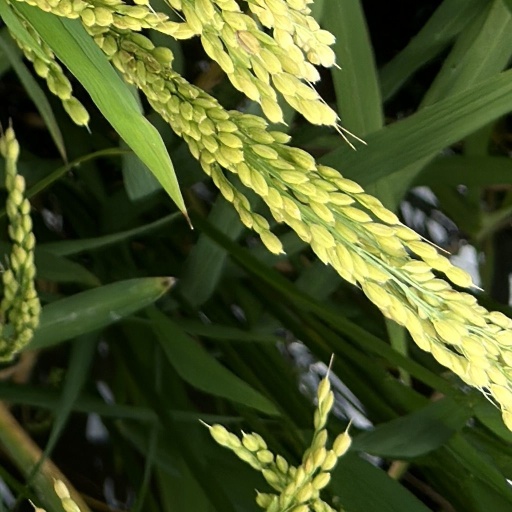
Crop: rice